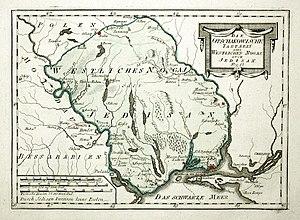
Le Yedisan est une province historique et une région naturelle d'Ukraine correspondant à l'extrémité occidentale de la steppe pontique.